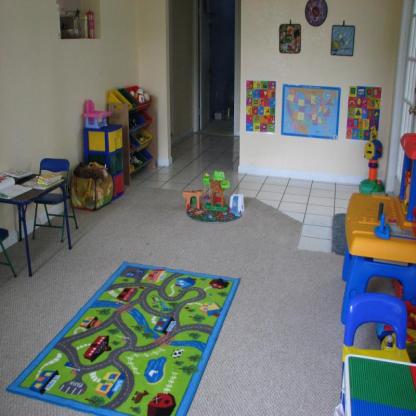
Scene: Indoor